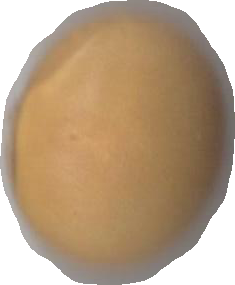
Variety: Dega